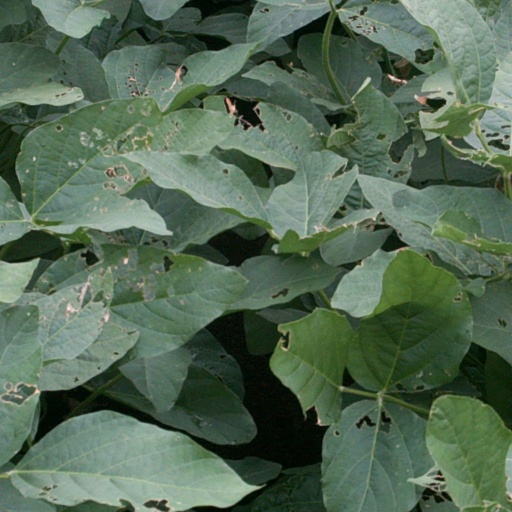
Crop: soybean